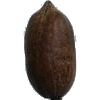
Label: nut_pecan